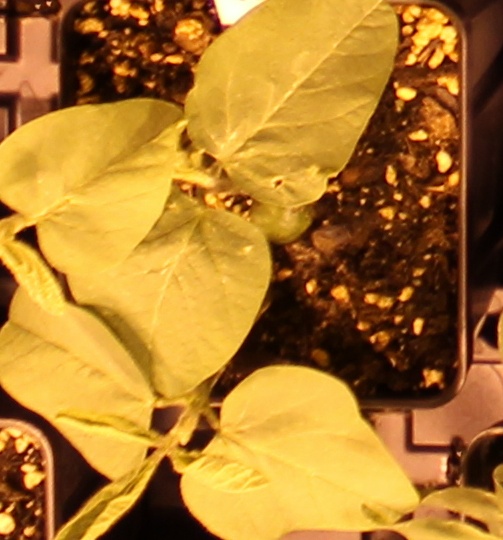
Label: Soybean